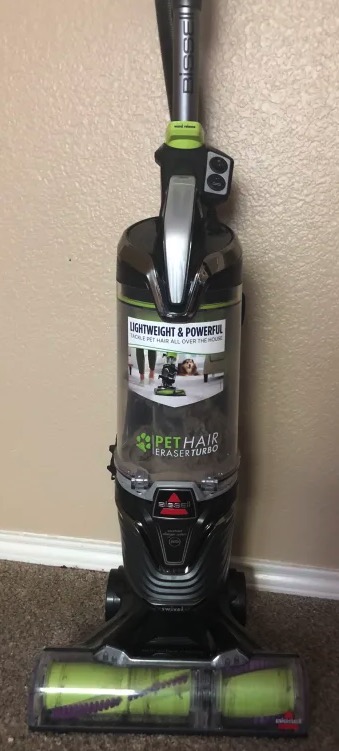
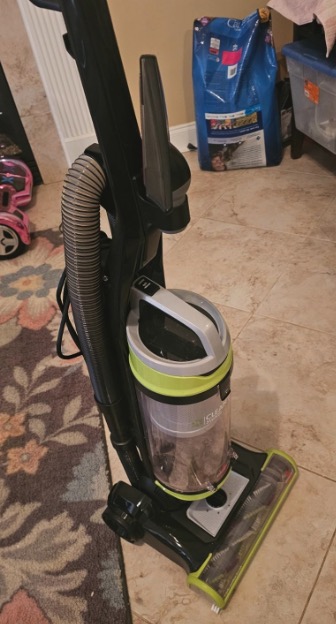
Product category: items_vacuum
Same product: no